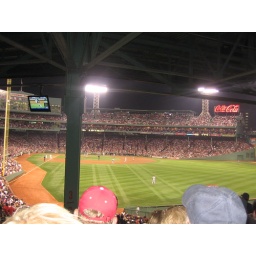
View from our seats in the right field bleachers